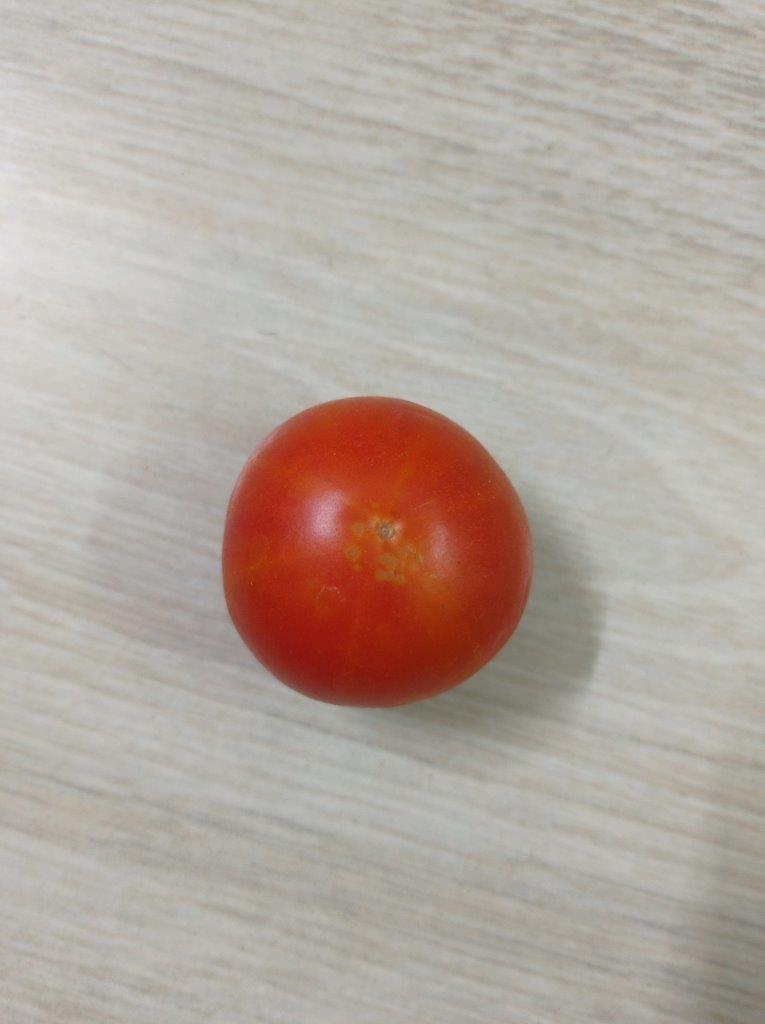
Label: Fresh